Panevėžys

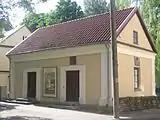
The former archive of the Upytė County Court is the oldest known house in Panevėžys, built in 1614

Following the Third Partition of the Polish–Lithuanian Commonwealth in 1795, the city was assigned to the Vilna Governorate. In 1800, Panevėžys received a permission to build a town hall. In 1825, the Evangelical Lutheran Church was built in Panevėžys, and the Orthodox parish was founded in 1841. The city played an important role in both the November Uprising, and the January Uprising, and the fights for independence continued there after 1864. In 1843, Panevėžys was assigned to the Kovno Governorate and in 1866 the town hall was replaced with a City Duma.